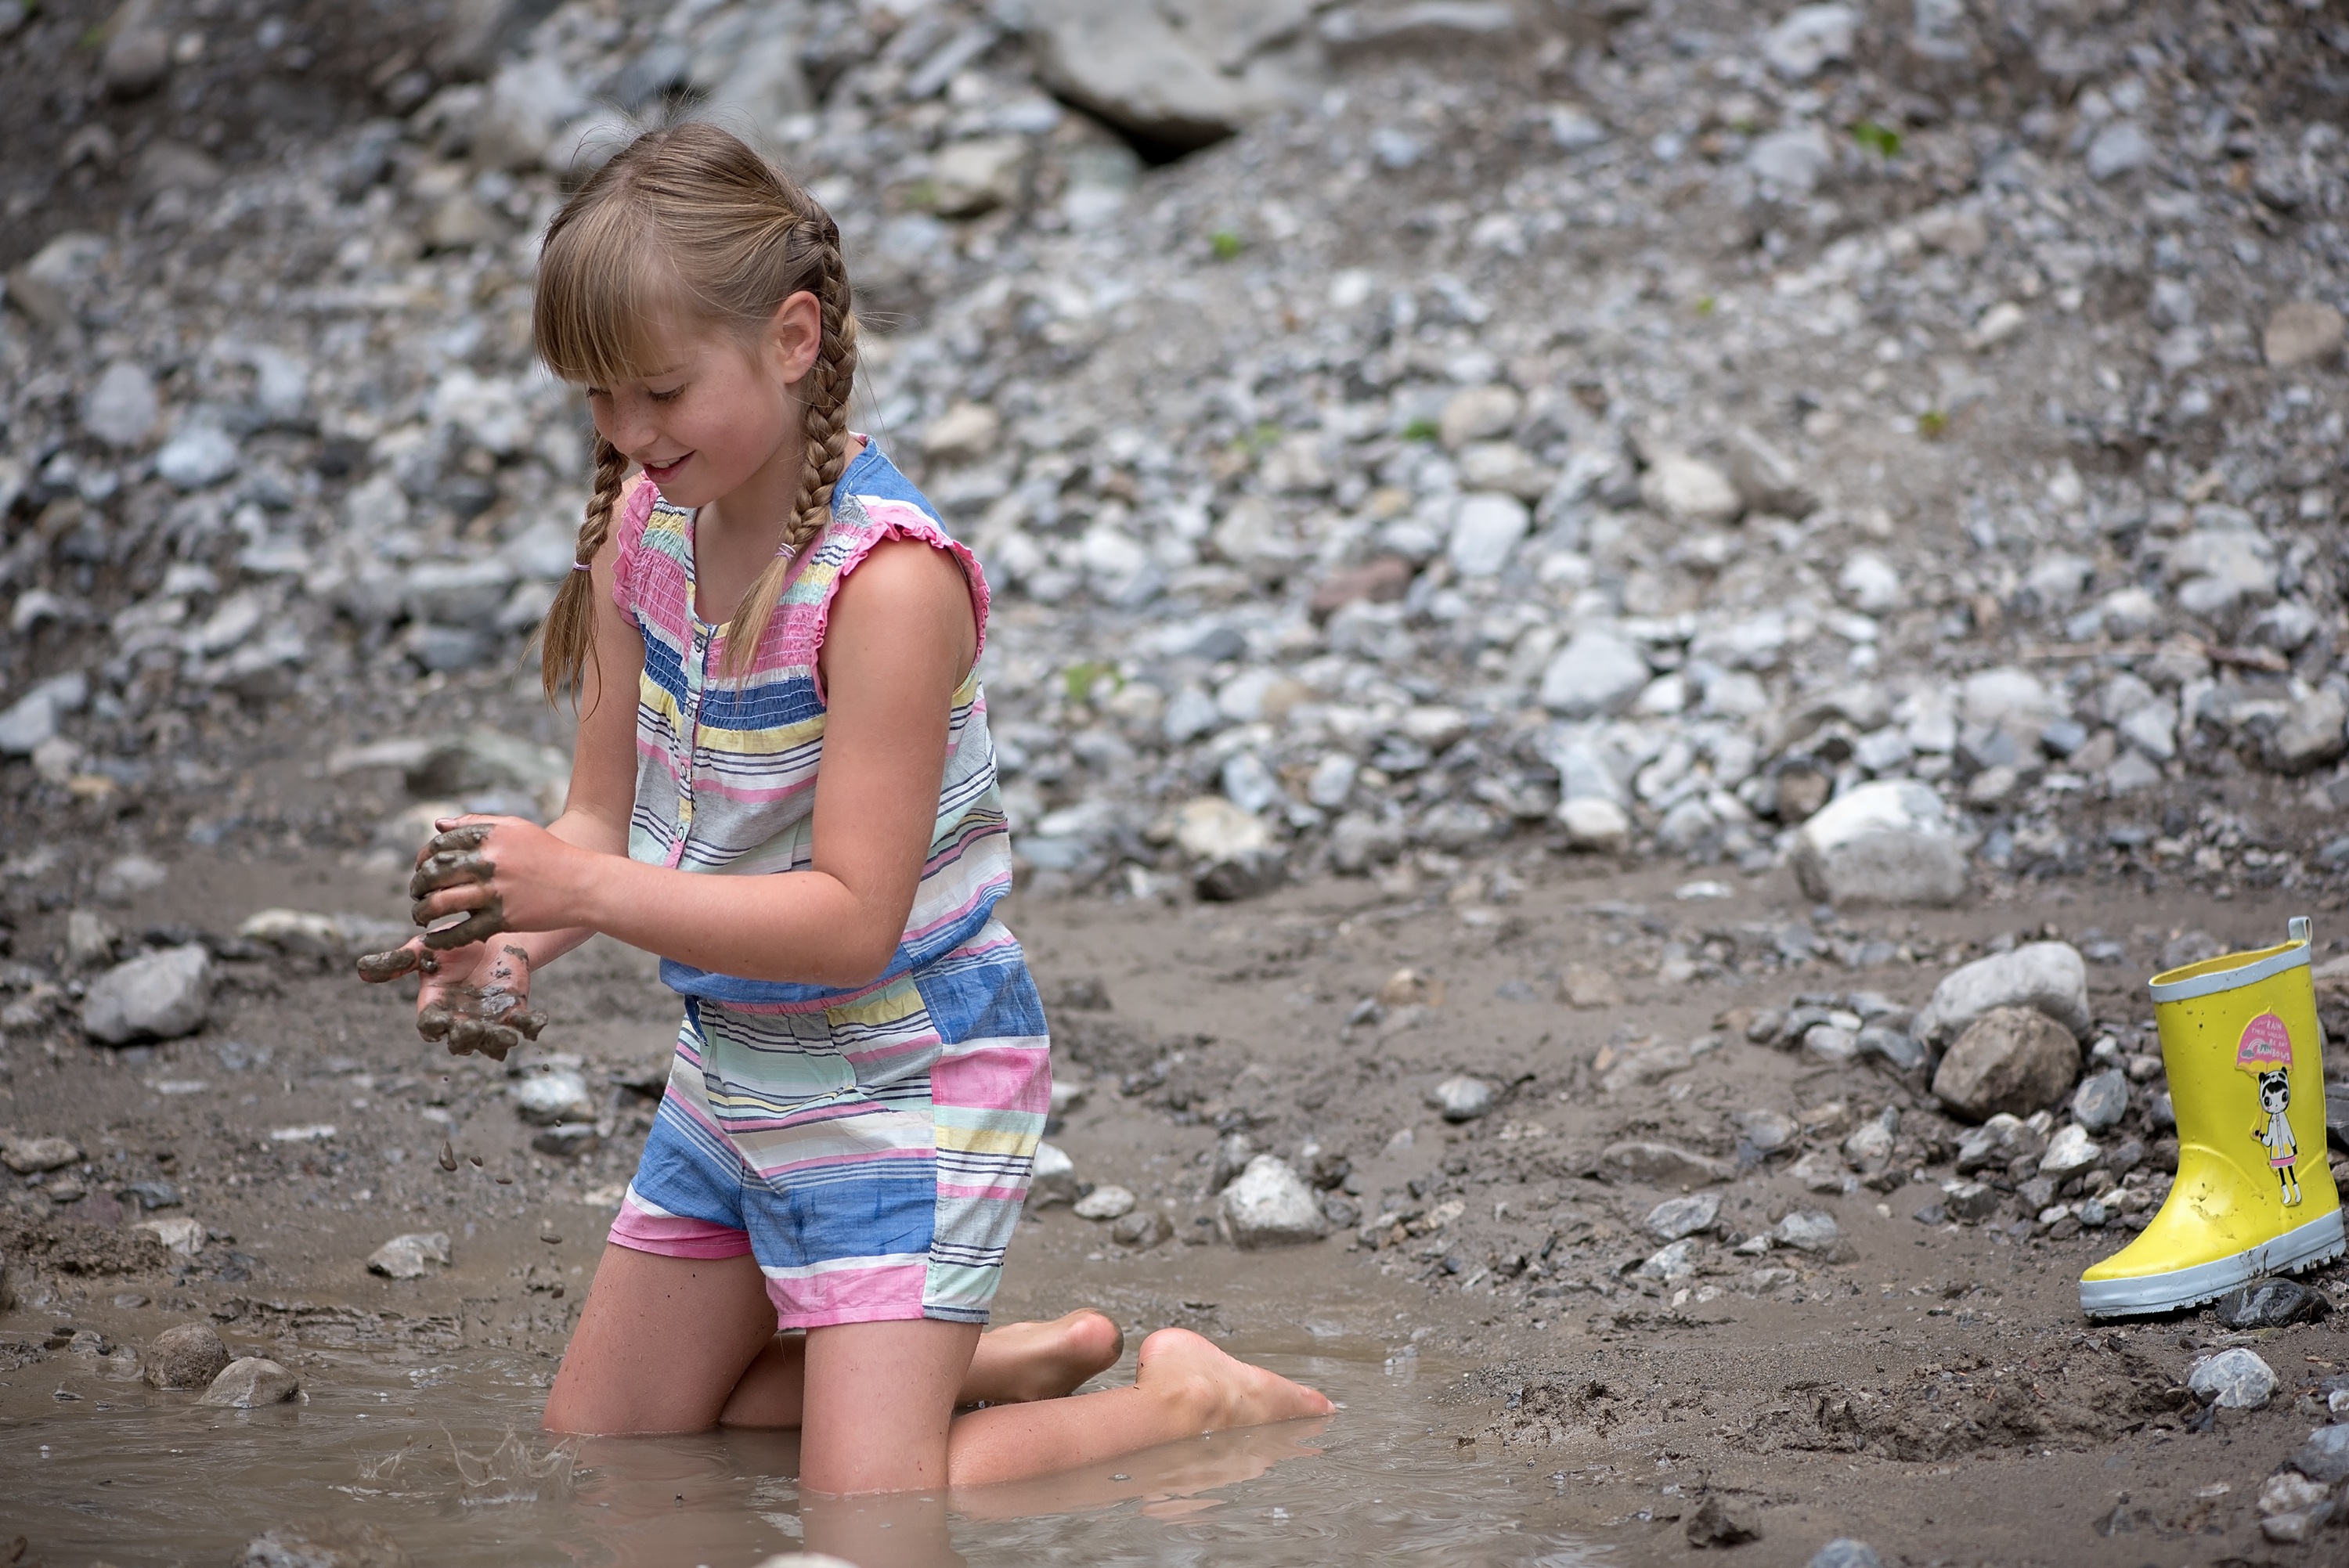
beach, water, nature, sand, person, people, girl, wet, summer, vacation, spring, mud, child, human, childhood, material, splashing, bank, out, bach, waters, muddy, experience nature, feel nature, human action